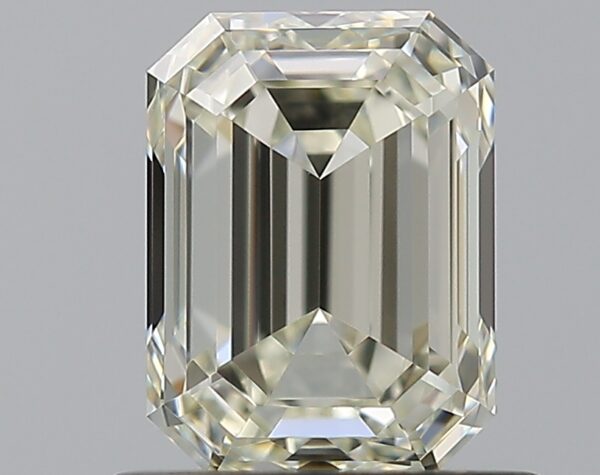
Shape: emerald
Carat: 1
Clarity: VVS1
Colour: L
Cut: VG
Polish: EX
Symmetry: VG
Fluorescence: N
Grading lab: GIA
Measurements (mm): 6.27 x 4.68 x 3.24